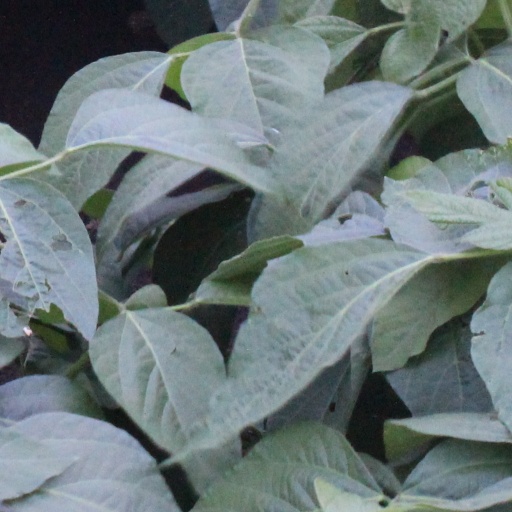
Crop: soybean